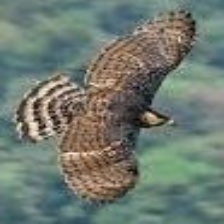
Species: ORNATE HAWK EAGLE
Scientific name: SPIZAETUS ORNATUS